Ambiguity

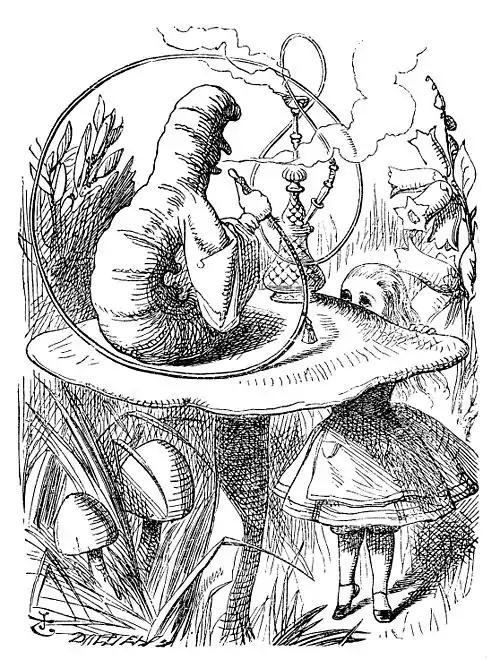
Sir John Tenniel's illustration of the Caterpillar for Lewis Carroll's "Alice's Adventures in Wonderland" is noted for its ambiguous central figure, whose head can be viewed as either a man's face with a pointed nose and chin smoking a pipe, or as the end of an actual caterpillar, with the first two right "true" legs visible (1865).

Ambiguity is the type of meaning in which a phrase, statement, or resolution is not explicitly defined, making for several interpretations; others describe it as a concept or statement that has no real reference. A common aspect of ambiguity is uncertainty. It is thus an attribute of any idea or statement whose intended meaning cannot be definitively resolved, according to a rule or process with a finite number of steps. (The prefix "ambi-" reflects the idea of "two", as in "two meanings").